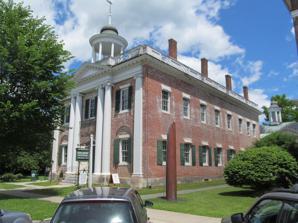
Building: Lenox Library (Massachusetts)
Country: United States of America
Year built: 1816
United States historic place Lenox Library U.S. National Register of Historic Places U.S. Historic district Contributing property Lenox Library Show map of Massachusetts Show map of the United States Location 18 Main St., Lenox, Massachusetts Coordinates 42°21′27″N 73°17′6″W / 42.35750°N 73.28500°W / 42.35750; -73.28500 Area less than one acre Built 1815-1816 Architect Isaac Damon Part of Lenox Village Historic District ( ID100006987 ) NRHP reference No. 73000291 Significant dates Added to NRHP April 3, 1973 Designated CP June 27, 2022 The Lenox Library is the principal public library of Lenox, Massachusetts .  It is managed by the non-profit Lenox Library Association, founded in 1856, and is located at 18 Main Street, in the former Berkshire County Courthouse that is listed on the National Register of Historic Places . Library History The library was incorporated in 1856 and in 1874 moved into its current home, the former Berkshire County courthouse which was constructed in 1815–1816. In 1973, the building was added to the National Register of Historic Places and is one of several such locations in Lenox. In the early 20th century, novelist Edith Wharton worked in the library and befriended Kate Spencer, who served as partial inspiration for her 1911 novel Ethan Frome . The Lenox Library Association belongs to the C/W MARS library consortium, which allows patrons to request books and other materials from other libraries located across the state.  The Lenox Library Association is also a member of the Massachusetts Library System which is a State-supported collaborative that provides leadership and services to foster cooperation, communication, and sharing among member libraries of all types. In fiscal year 2008, the town of Lenox spent 1.56% ($241,452) of its budget on its public library—some $47 per person. Building architecture and history The Lenox Library building occupies a prominent site in downtown Lenox, on the east side of Main Street between Walker and Housatonic Streets.  It is a 2 + 1 ⁄ 2 -story masonry structure, built out of brick with stone and wooden trim.  Its front facade is dominated by monumental two-story pillars and pilasters , which articulate the three bays .  The main entrance is in the center bay, topped by a segmented-arch transom window.  The building cornice is studded with modillion blocks, as is the gable supported by the pillars above the entrance.  The hip roof is encircled by a lower balustrade , and is crowned by an open belfry and cupola .  A substantially larger addition, made in 1889, extends to the rear of the building; it is also topped by a hip roof with cupola. The main block was built in 1815–16 to a design by Isaac Damon of Northampton , and served as the Berkshire County Courthouse until 1869, when that function was moved to Pittsfield .  Although the library moved into the building in 1874, it did not fully occupy the premises immediately.  Additional tenants during the late 19th century included the offices of lawyers and politicians, and the town's first telephone exchange .  The rear addition, known as Sedgwick Hall, was the scene of social events, lectures, and concerts. Notable library collections The Lenox Library houses a number of notable special collections, many of which have a connection to Lenox in some manner. These collections are housed in a variety of locations within Lenox Library. One of these collections is the Tanglewood Papers, which include historical documents on the history of the Berkshire Symphonic Festival and the Berkshire Music Center before Tanglewood , as well as the founding of Tanglewood and the building of its music pavilion, “The Shed.” The Tanglewood Papers are from the estate of a well-known summer resident, Gertrude Robinson Smith , whose fundraising efforts resulted in construction of “The Shed.” The collection is currently housed in the Keator Vault. The Keator Vault contains local historic items, unique photographs, and functions as temperature controlled preservation archive for rare materials. The Special Collections Vault is sponsored by Mr. & Mrs. Matthew D.M. Keator Family in memory and honor of the Keator and Piretti Families. Very little of the collection has been digitized. A few items were sampled from the collection for the Digital Commonwealth Collection through Boston Public Library . They can be located there by searching for "Tanglewood". They are also located in the Digital Library of America . The biggest users of the music collection at the Lenox Library are the Boston University Tanglewood Institute students. The second largest users of the collection are concertgoers want to preview a specific music selection before attending the concert. Another notable collection is the Edwin Hale Lincoln Photography Collection. This collection, housed in the Keator Vault, "consists of 745 original glass plate and film negatives of the Berkshire estates, as well as a complete set of study prints. In addition, the Library has one of the few remaining sets of Wild Flowers of New England." Edwin Hale Lincoln, a Massachusetts native, joined the photography business in the late 1800s, shooting a variety of subjects, including Rhode Island yachts, estates in Lenox, flowers native to New England, and other flora. The Elizabeth MacKinstry Collection, housed in the Legacy Room, is a collection "of illustrated children’s books of the 18th, 19th and early 20th centuries [which] include items of British or continental origin." MacKinstry (1879-1956) was a female children's author and illustrator, and this collection includes books penned by MacKinstry herself, as well as books by some of her favourite authors ( Randolph Caldecott , Walter Crane , and Claud Lovat Fraser ). The Legacy Room has beautiful French doors and windows houses the Berkshire Author Collection and the MacKinstry Illustrator Collection. This space serves as a reading room for patrons or a meeting room for small groups. The Legacy Room is a gift of Legacy Bank (now Berkshire Bank). Roche Reading Park Next to the Lenox library is a park in the center of town named Roche Reading Park after William D. Roche, a long-time treasurer of the Lenox Library. This space has held events such as the Annual Rhubarb Festival and Terry a la Berry concerts. In the summer the Lenox Farmers Market takes place near the park typically between the end of May through September. Other information about the Lenox Library The library has public internet workstations, a children's reading room, a larger reading room titled the Sedgwick Reading Room as well as a multi-purpose gallery space named the Welles Galley for patrons to utilize. See also National Register of Historic Places listings in Berkshire County, Massachusetts References